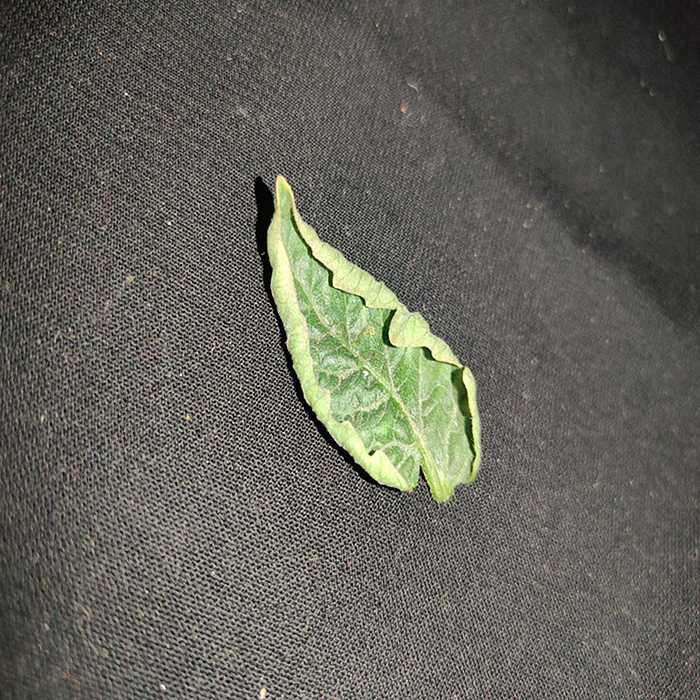
Plant: Tomato
Label: Tomato leaf curl virus